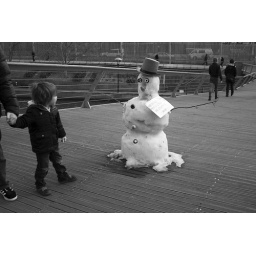
This snowman appeared on the bridge across the yarra near Flinders street station one morning.